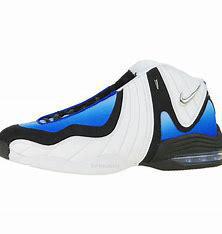
Brand: Nike
Model: Air 3